Percy District School House

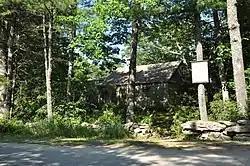

The Percy District School House is a former district school at the junction of Parker Head and Cox Head Roads in Phippsburg, Maine. Now adapted for use as a private residence, this 1830s school house is one of a small number of 19th-century district schools in the state to be built out of granite blocks. It was listed on the National Register of Historic Places in 1999.